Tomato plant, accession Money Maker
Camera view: tilt-top (135 deg); turntable rotation: 150 degrees
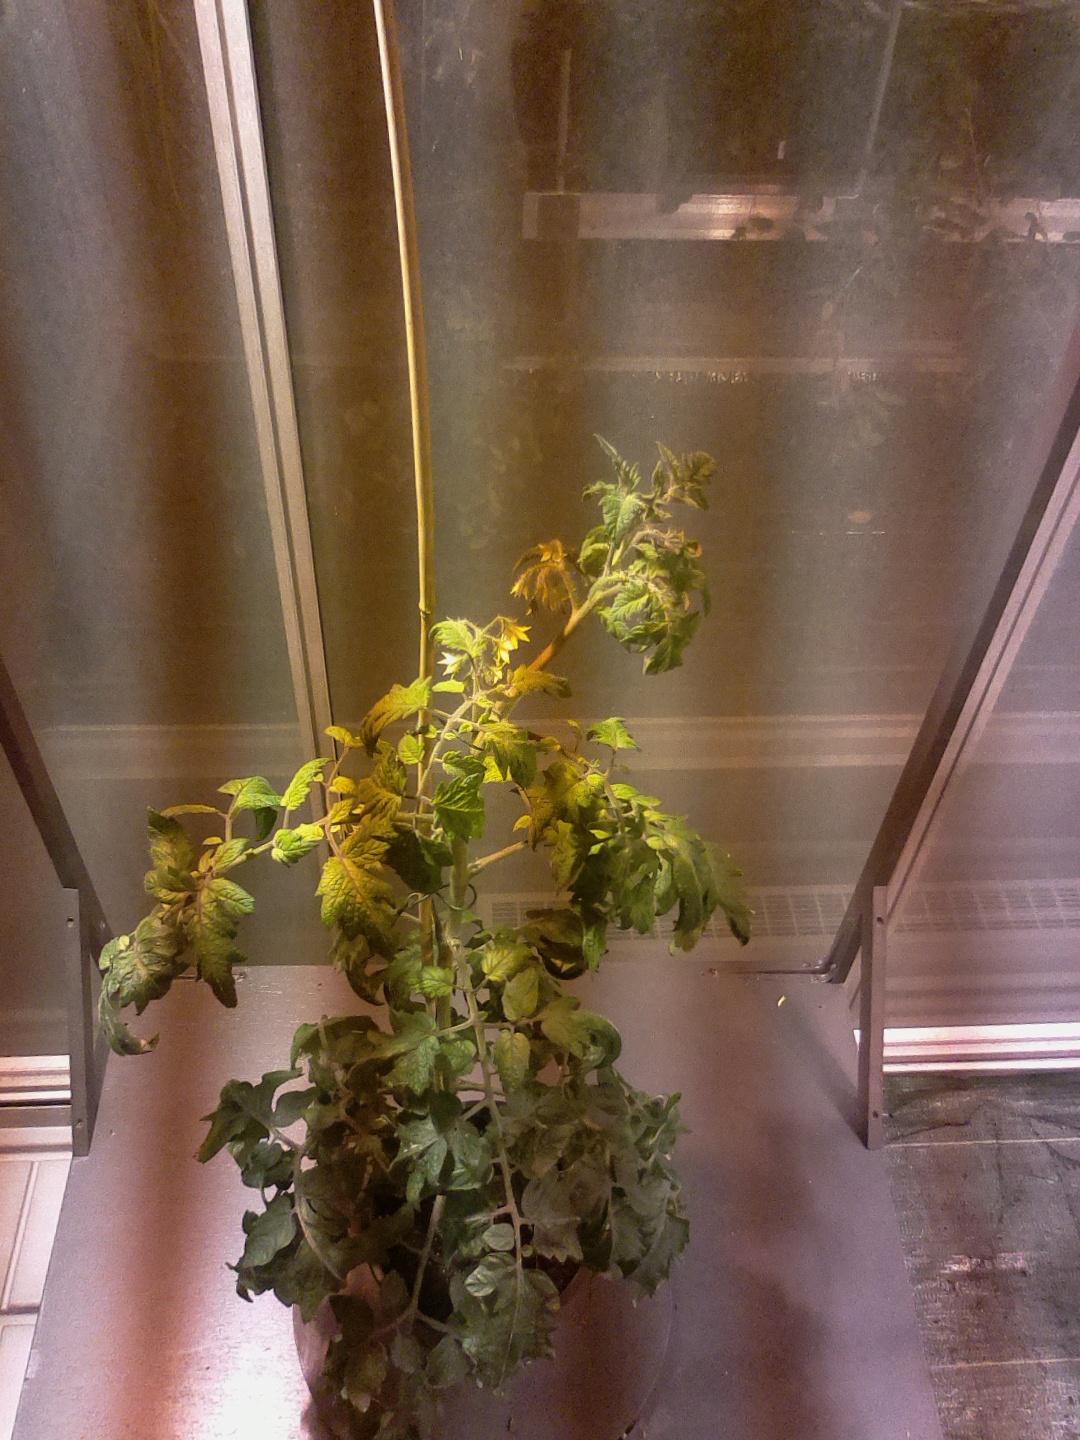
BBCH growth stage 69: End of flowering, 90%-100% of flowers open, more petals falling